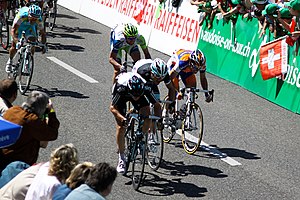
Romandiet Rundt
En sprint under løbet i 2011.
Romandiet Rundt er et etapeløb som er del af UCI ProTour. Løbet køres i den gamle Romandiet-region i den fransk-talende del af Schweiz. Den første udgave blev arrangeret i 1947 for at markere 50-års jubilæet til UCI.